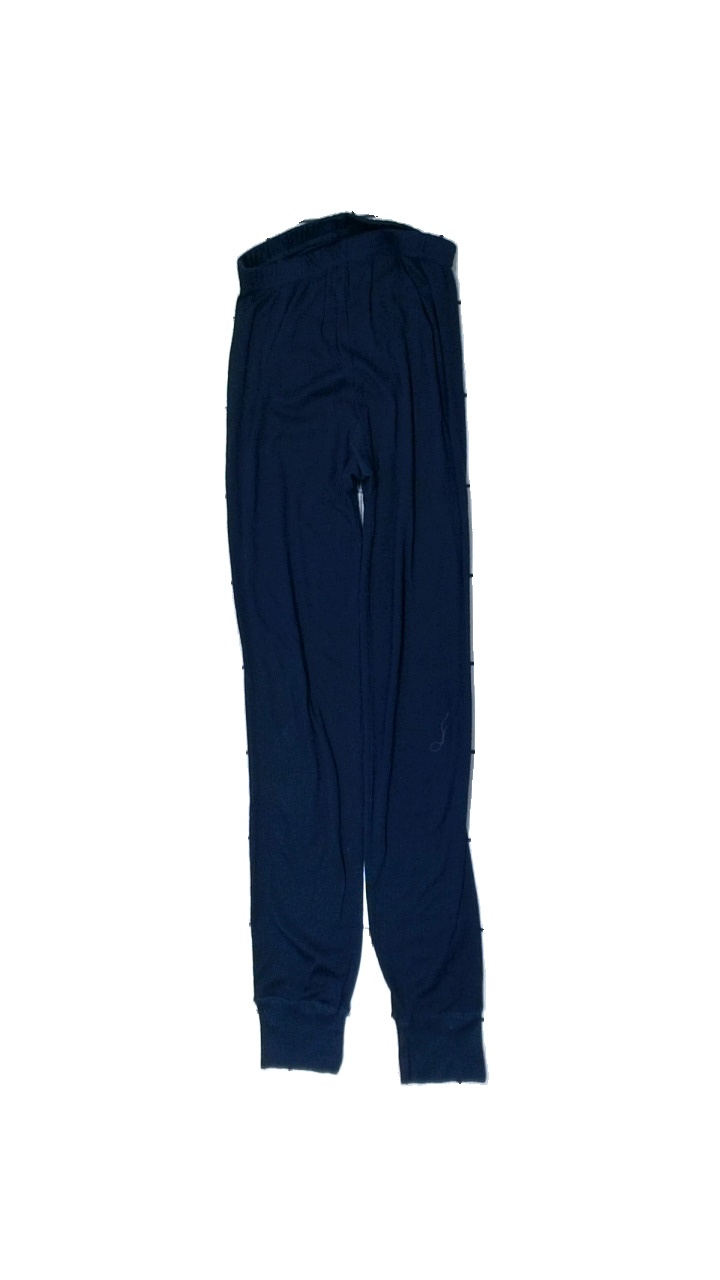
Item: Trousers (Men)
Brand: Missing
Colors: Blue
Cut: Regular
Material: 100% polyester
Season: Autumn
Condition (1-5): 1
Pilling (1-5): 1
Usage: Export
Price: <50